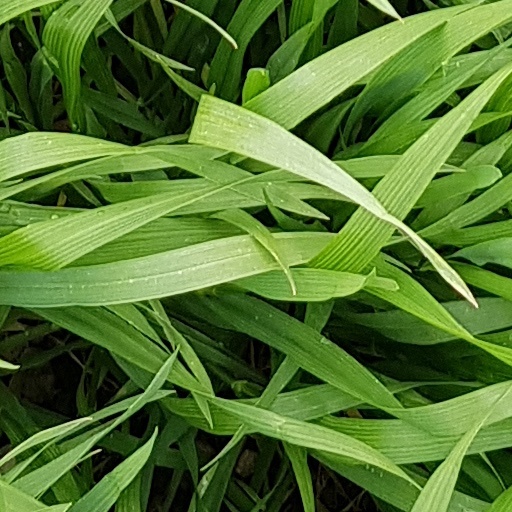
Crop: wheat